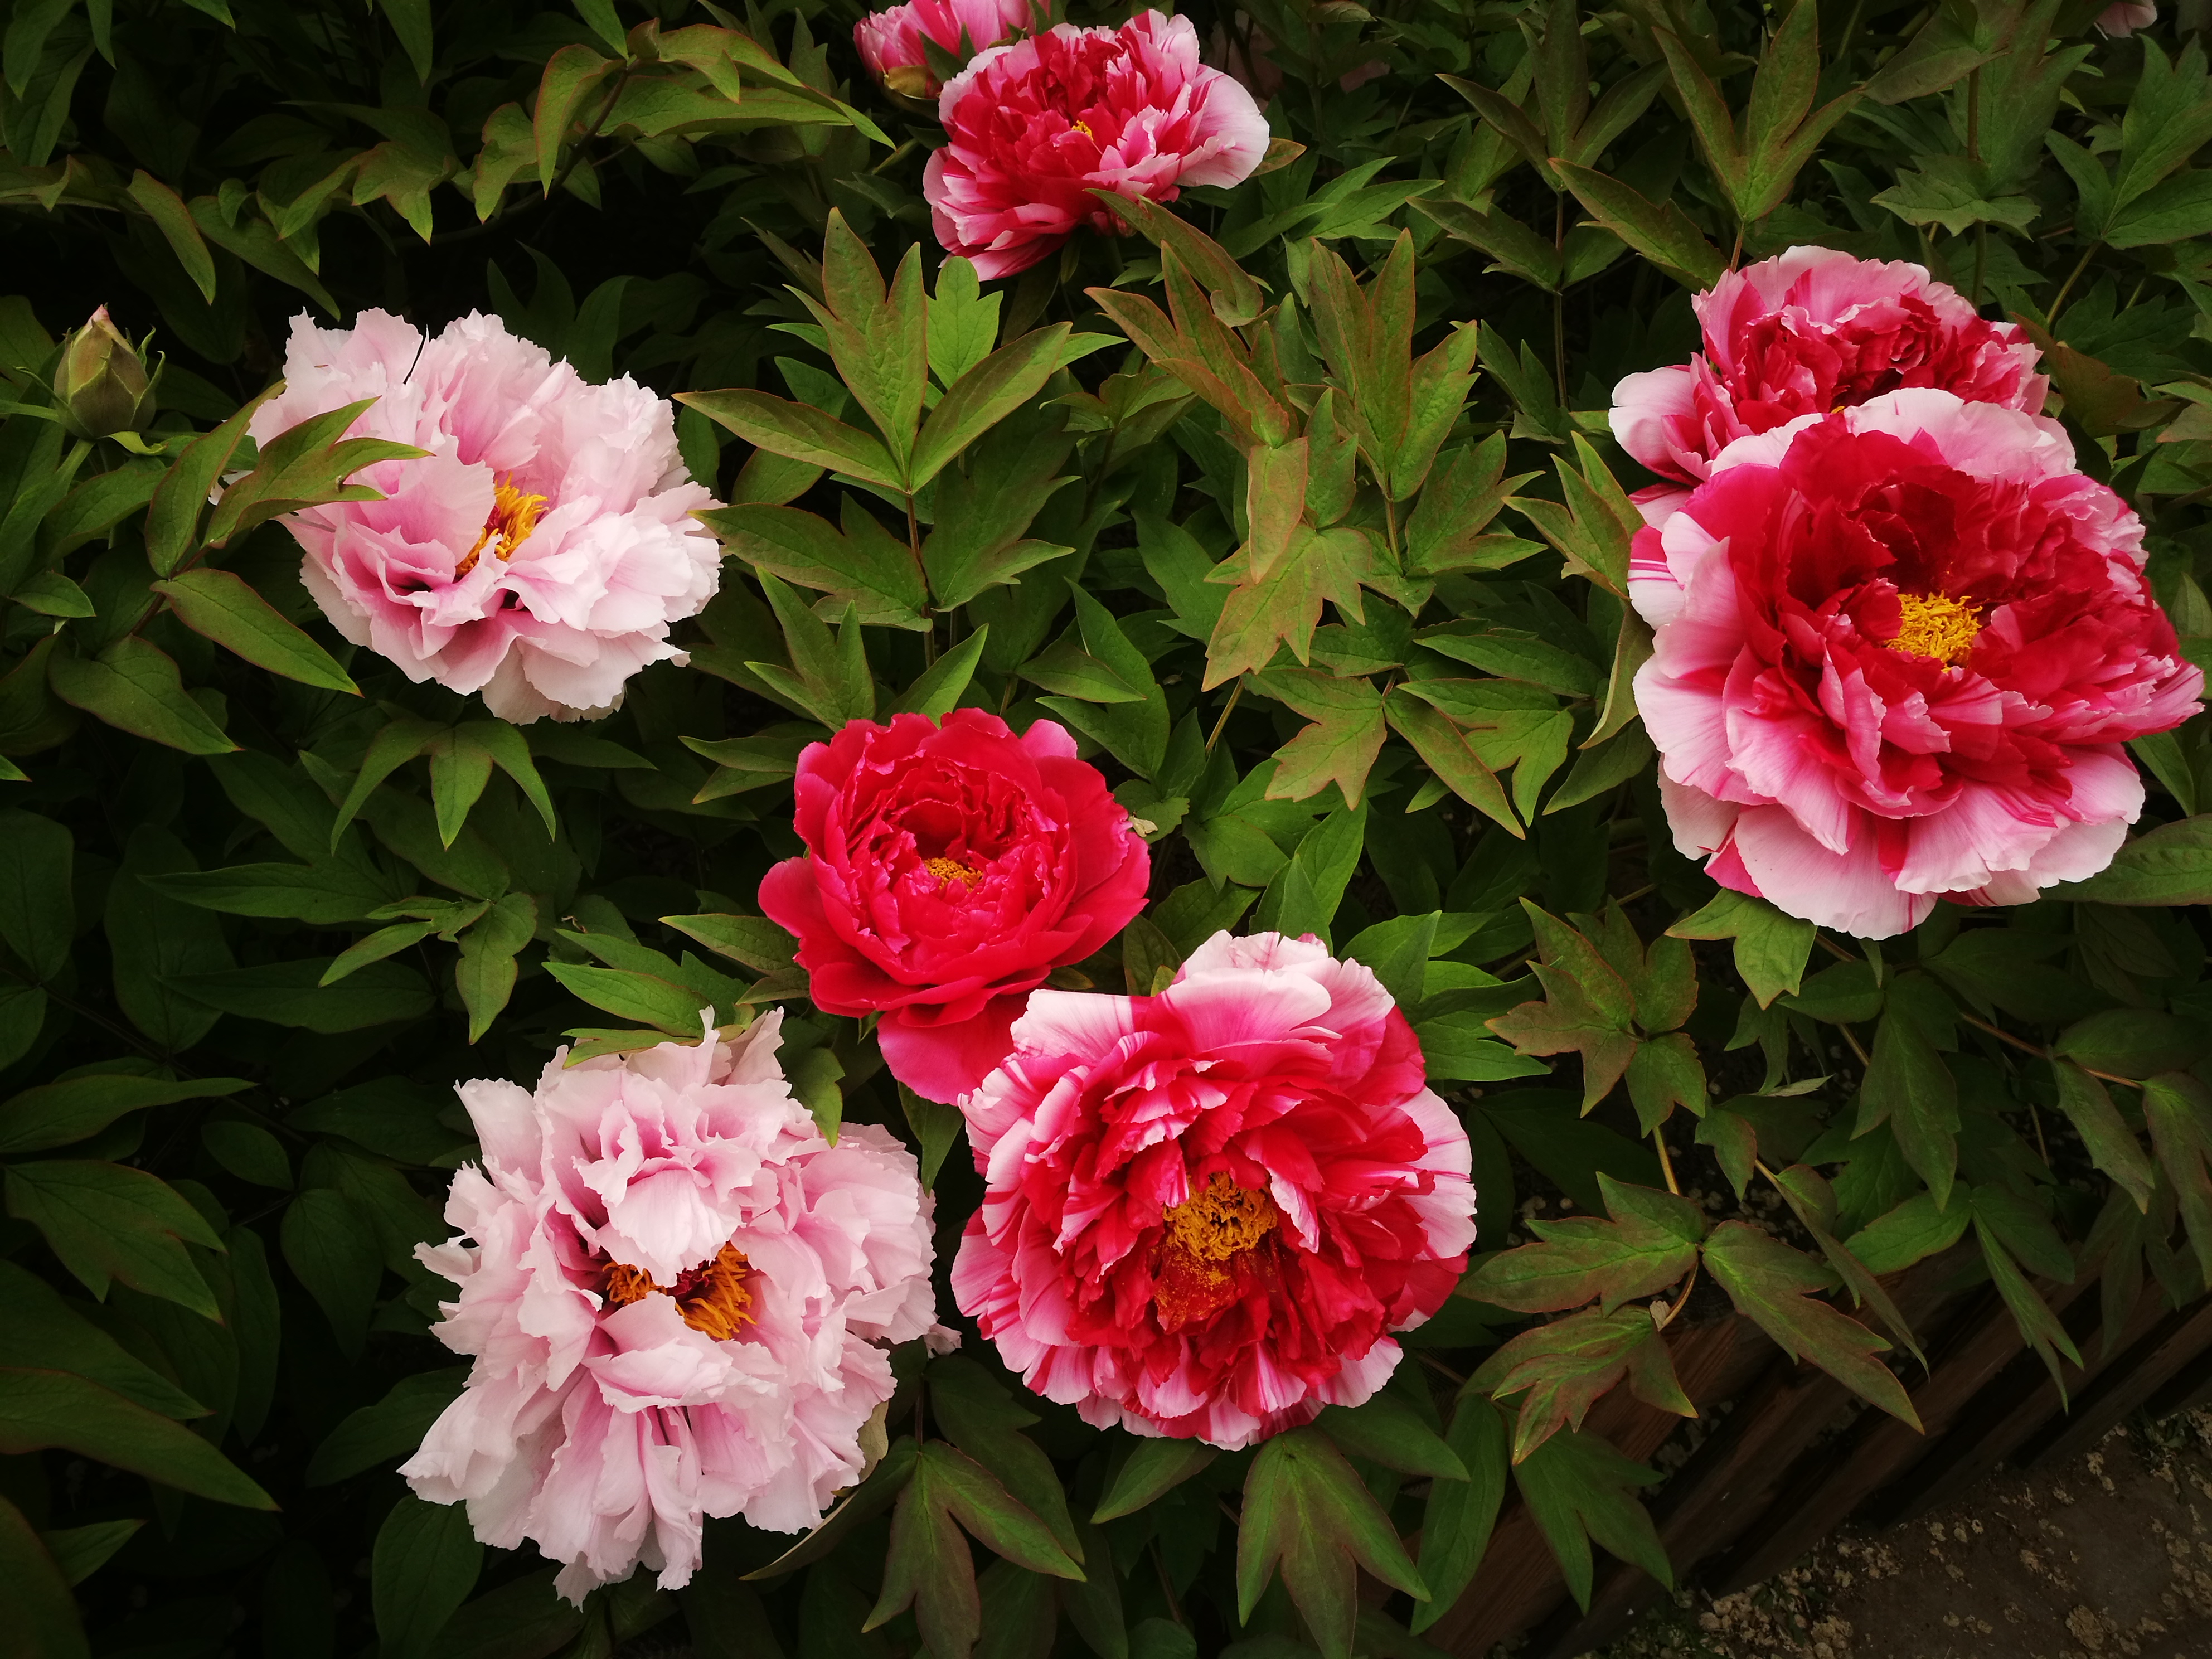
flower, plant, petal, botany, pink, shrub, flowering plant, groundcover, rose, rose family, annual plant, rose order, subshrub, floribunda, grass, perennial plant, herbaceous plant, rosa centifolia, garden, Hybrid tea rose, garden roses, magenta, Begonia family, pink family, china rose, impatiens, plant stem, begonia